Seer 5: Rise of Thunder

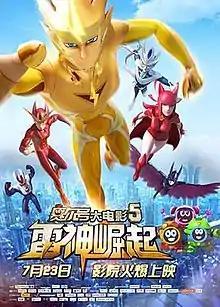
Poster

Seer Movie 5: Rise of Thunder is a 2015 Chinese animated children's adventure drama film directed by Zhangjun Wang. The film is part of the "Seer" film series, following "Seer 4" (2014). The film was released on July 23, 2015.